University Challenge

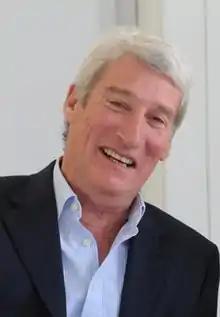
Jeremy Paxman hosted "University Challenge" from 1994 to 2023 and "its Christmas spin-off" from 2011 to 2022.

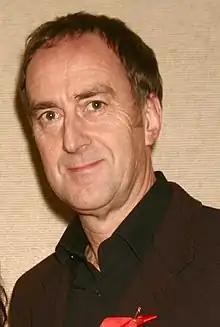
Angus Deayton hosted the 2003 and 2005 "Comic Relief" editions of "University Challenge".

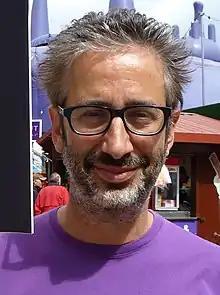
David Baddiel hosted the 2019 "Comic Relief" edition of "University Challenge".

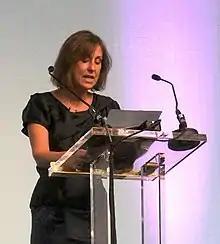
Kirsty Wark hosted the 2020 and 2021 "Children in Need" editions of "University Challenge".

"University Challenge" was revived by the BBC in 1994, although still produced by Granada Television (branded since 2009 as ITV Studios), using the original format, with minor differences, and presented by Jeremy Paxman.